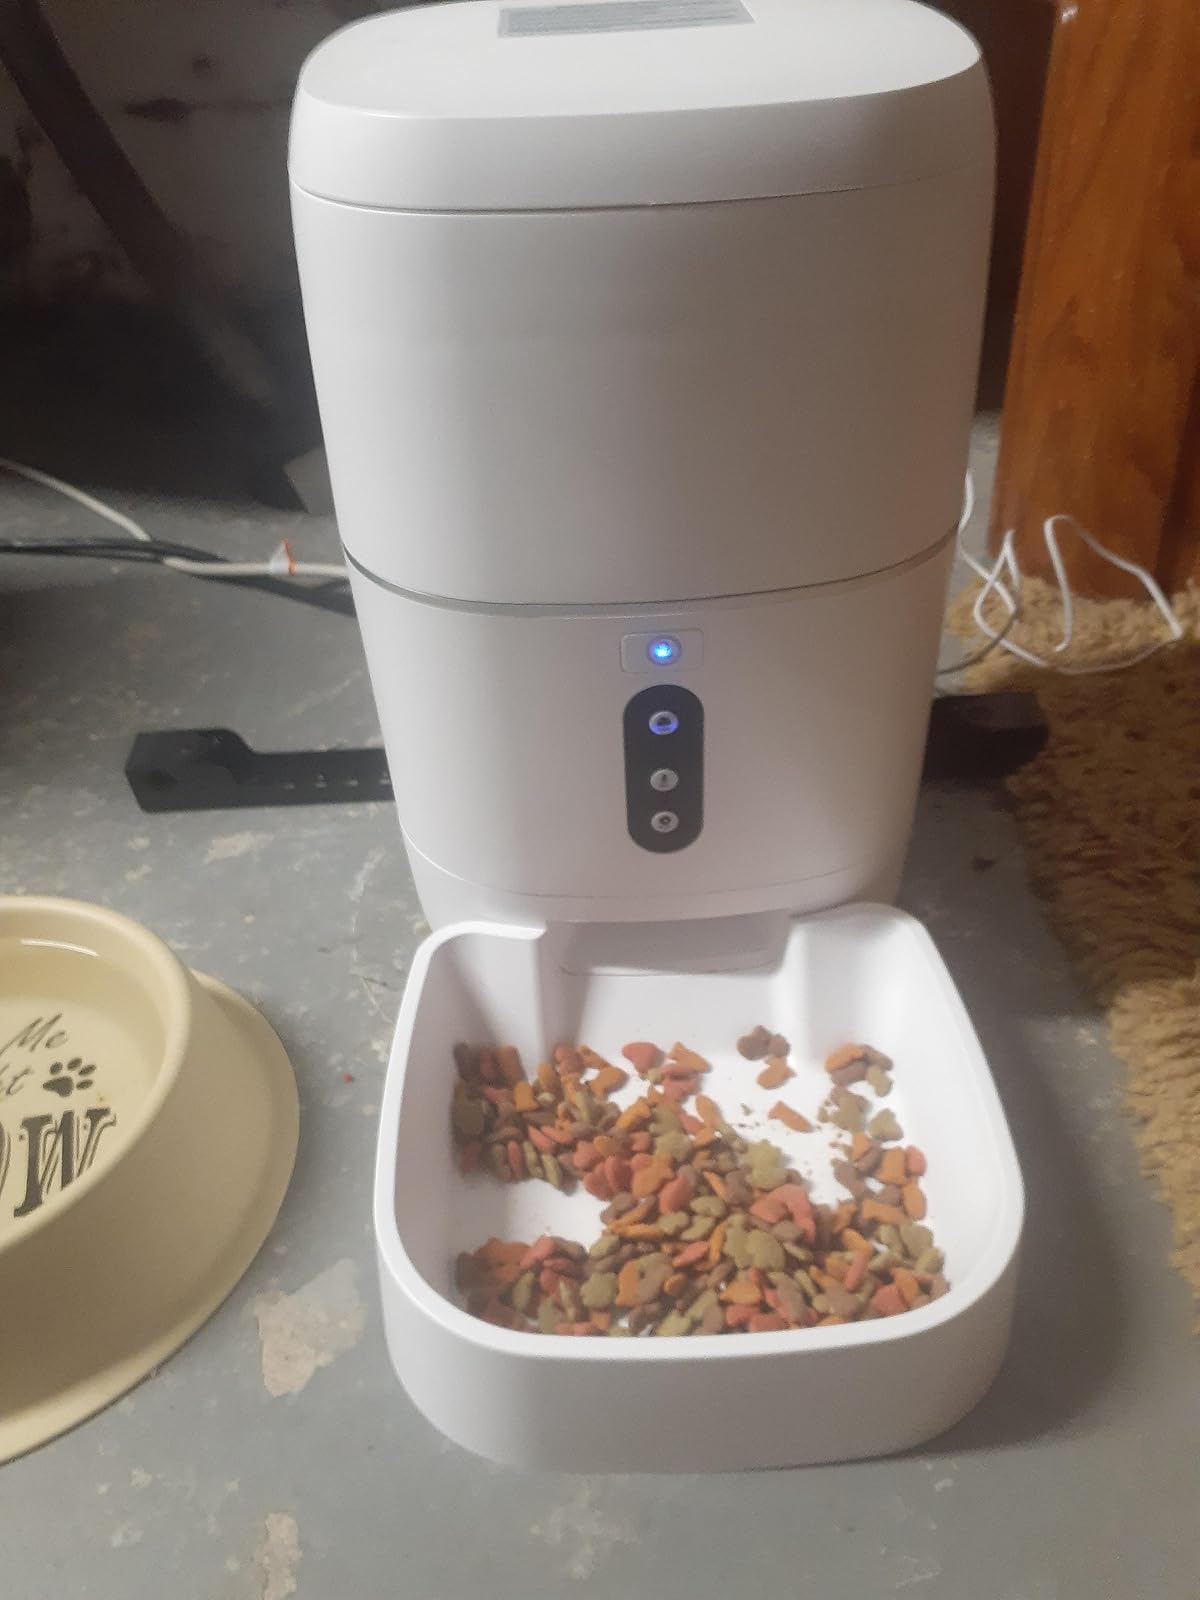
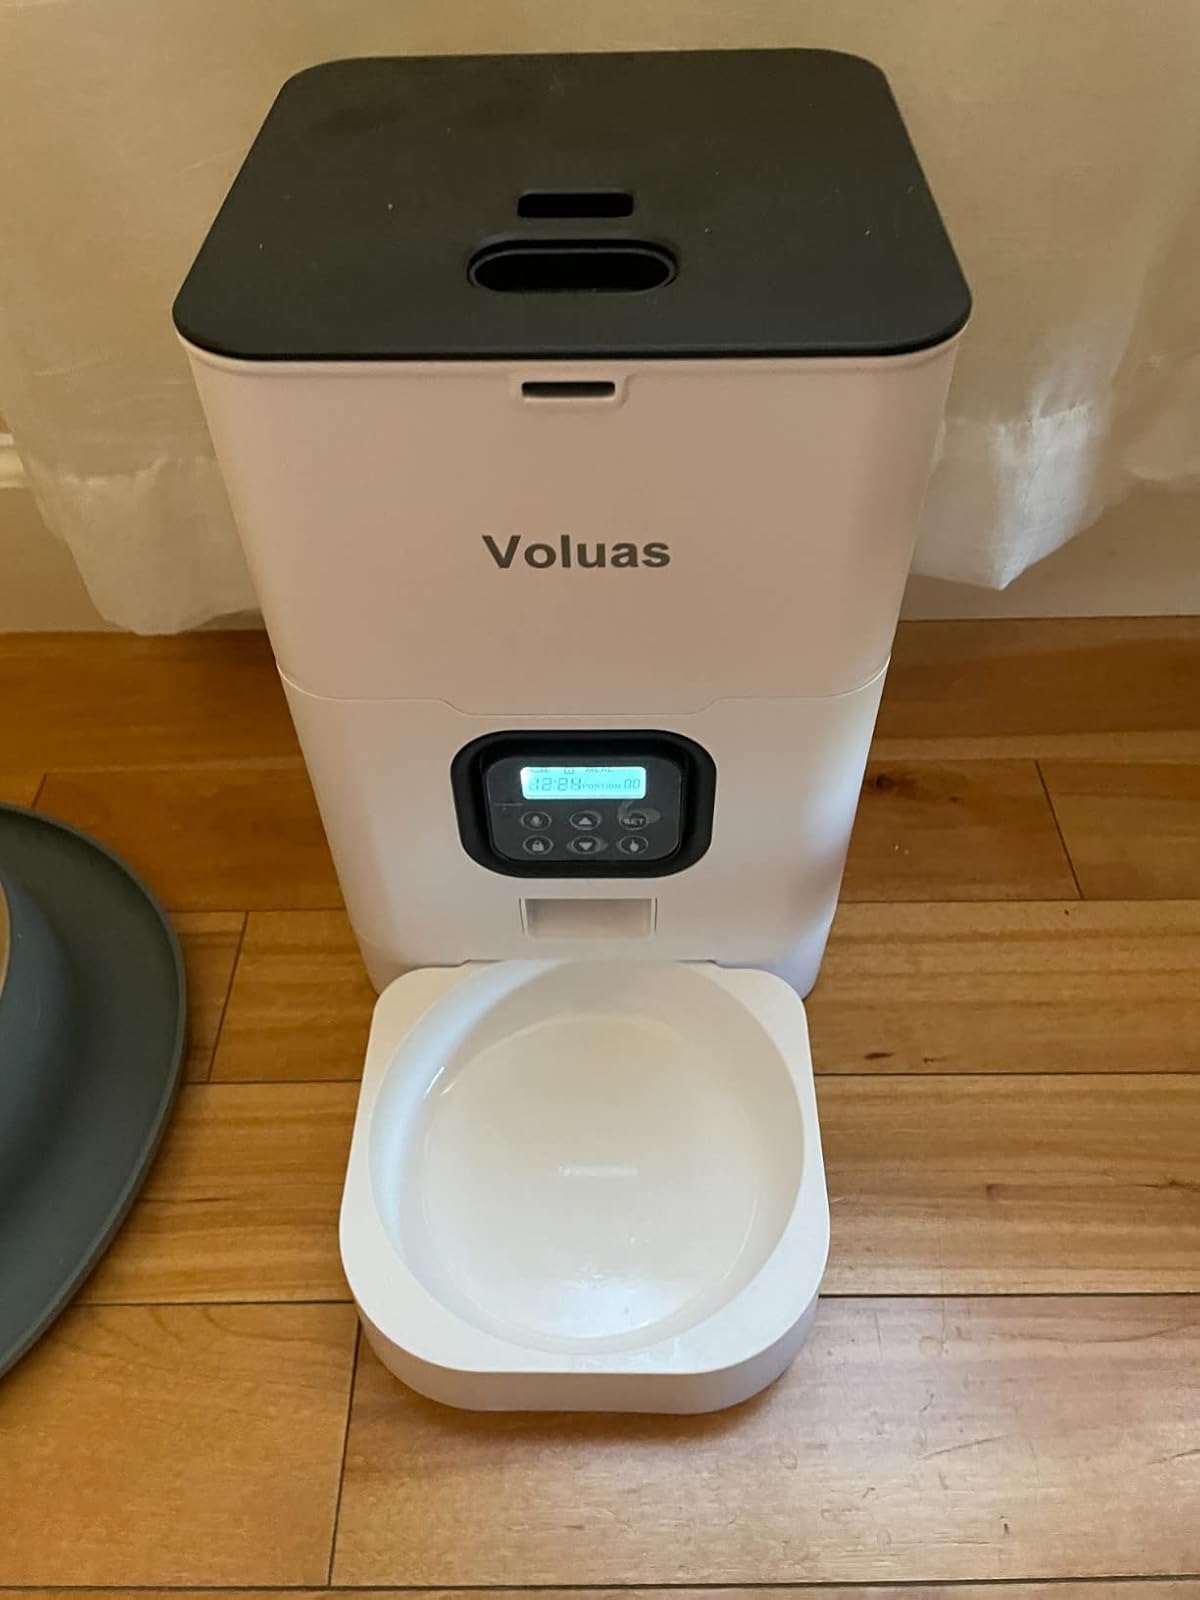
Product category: items_feeder
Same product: no